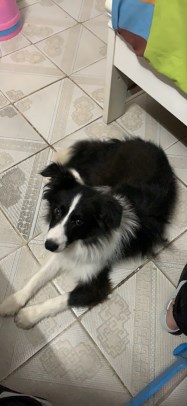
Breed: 2594-n000109-Border_collie